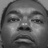
Emotion: neutral